Odishi-Guria plain

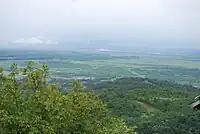
Odishi-Guria Lowland.

Odishi-Guria plain has an elaborated network of rivers. There are a few uninhabited areas with deciduous forest-shrub foliage and wide sections of valleys linked to drainage basin. The agricultural landscape prevails over the plains.